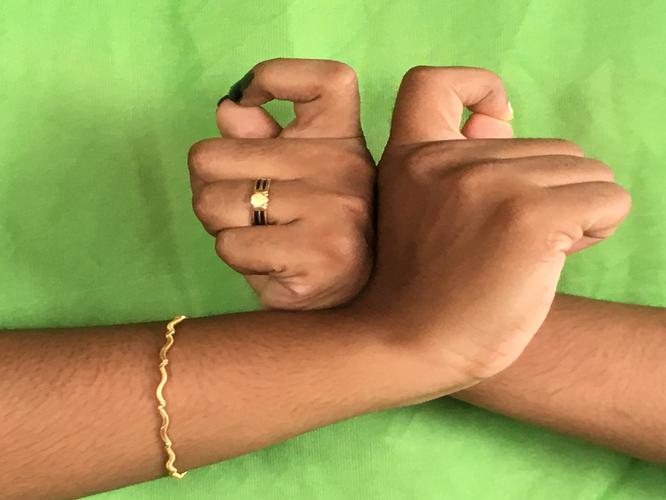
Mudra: Berunda
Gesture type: double_hand